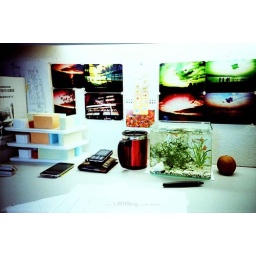
my desk in office